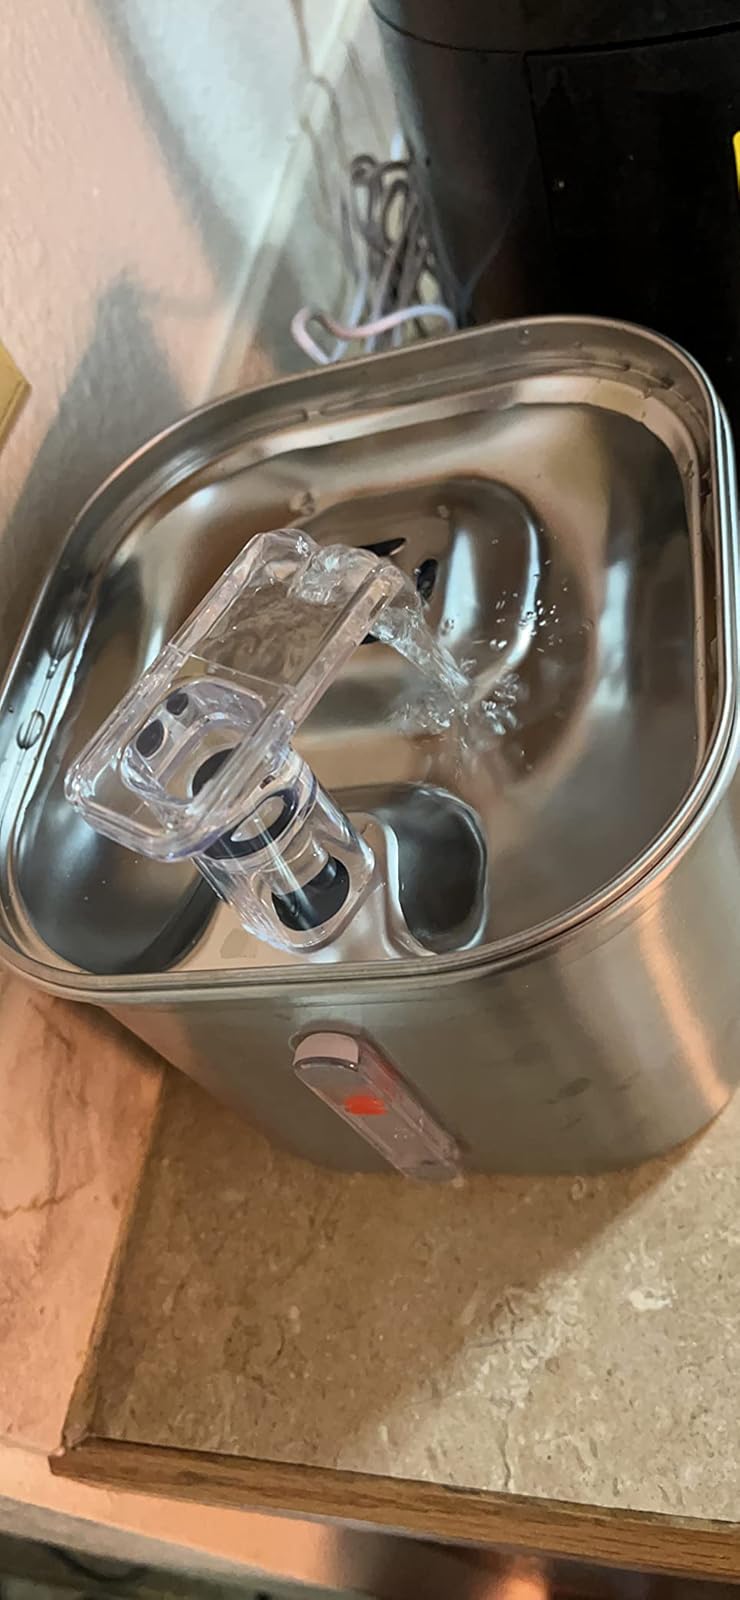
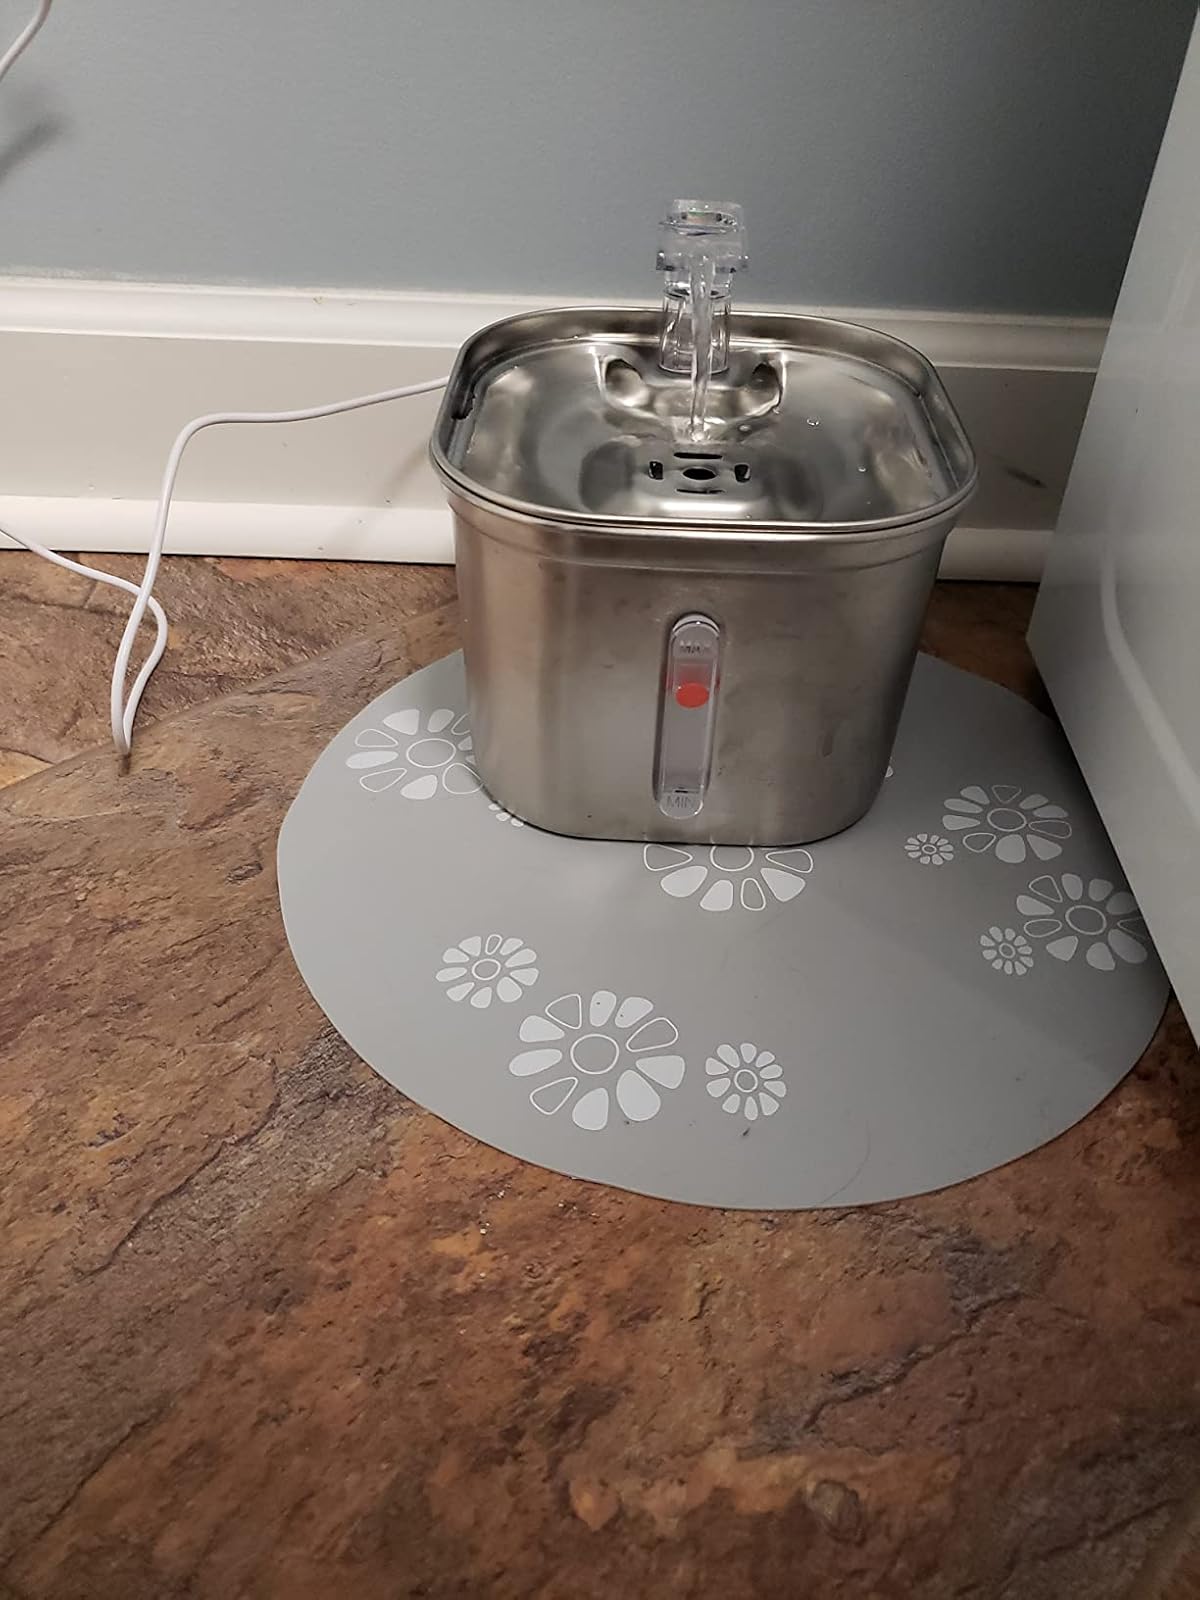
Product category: items_bowl
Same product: yes